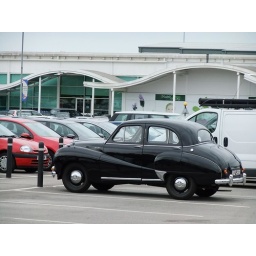
Vintage car spotted in the Middlebrook Tescos carpark